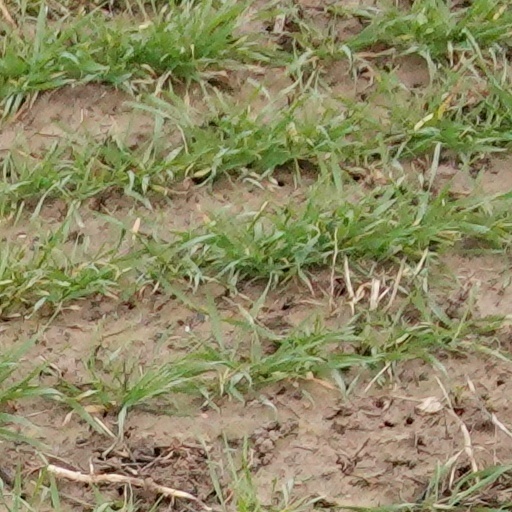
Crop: wheat